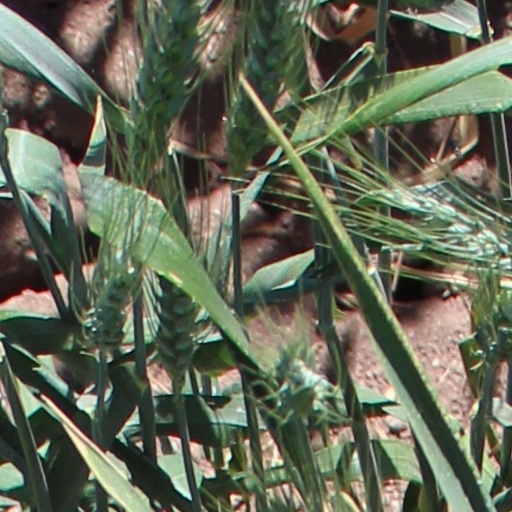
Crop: wheat